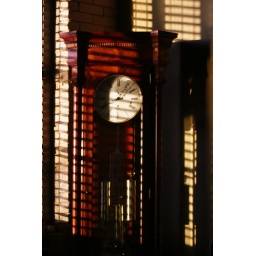
clock in office